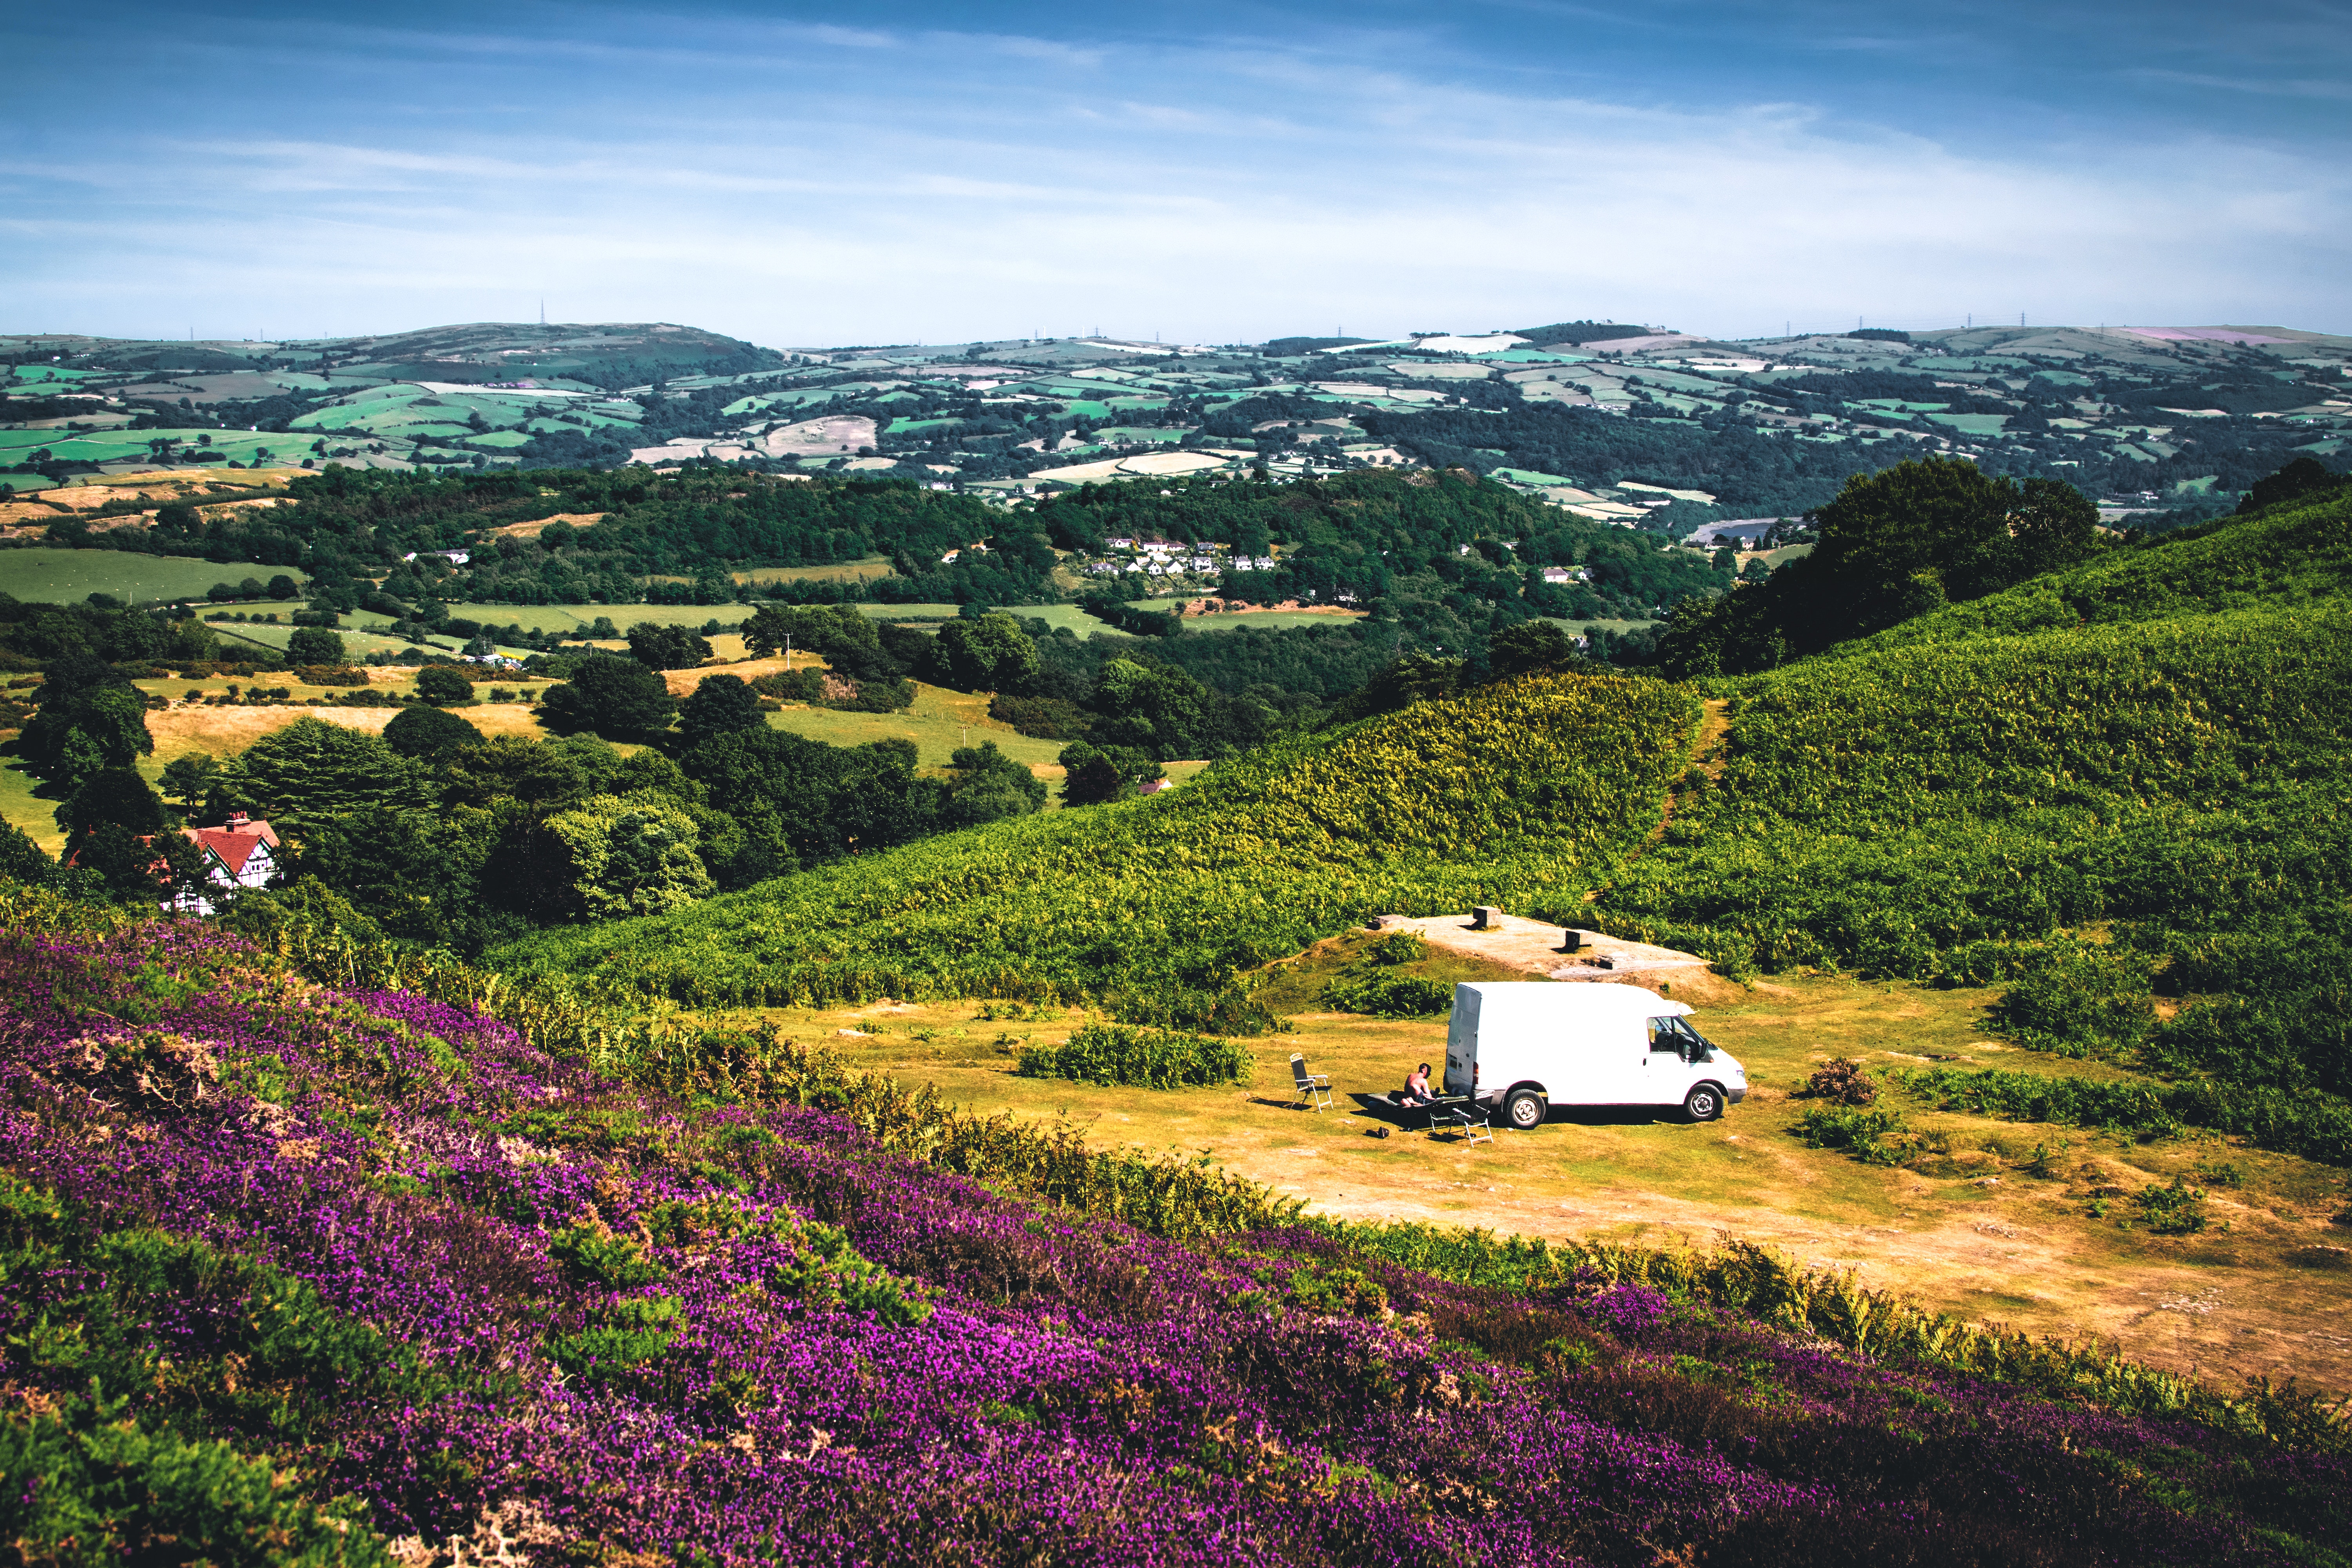
nature, sky, green, mountainous landforms, mountain, highland, wilderness, hill, rural area, hill station, house, cloud, flower, tree, spring, landscape, grass, grassland, plant, summer, wildflower, sunlight, fell, farm, tourism, home, road, field, vehicle, valley, shrub, vacation, meadow